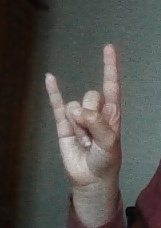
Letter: la